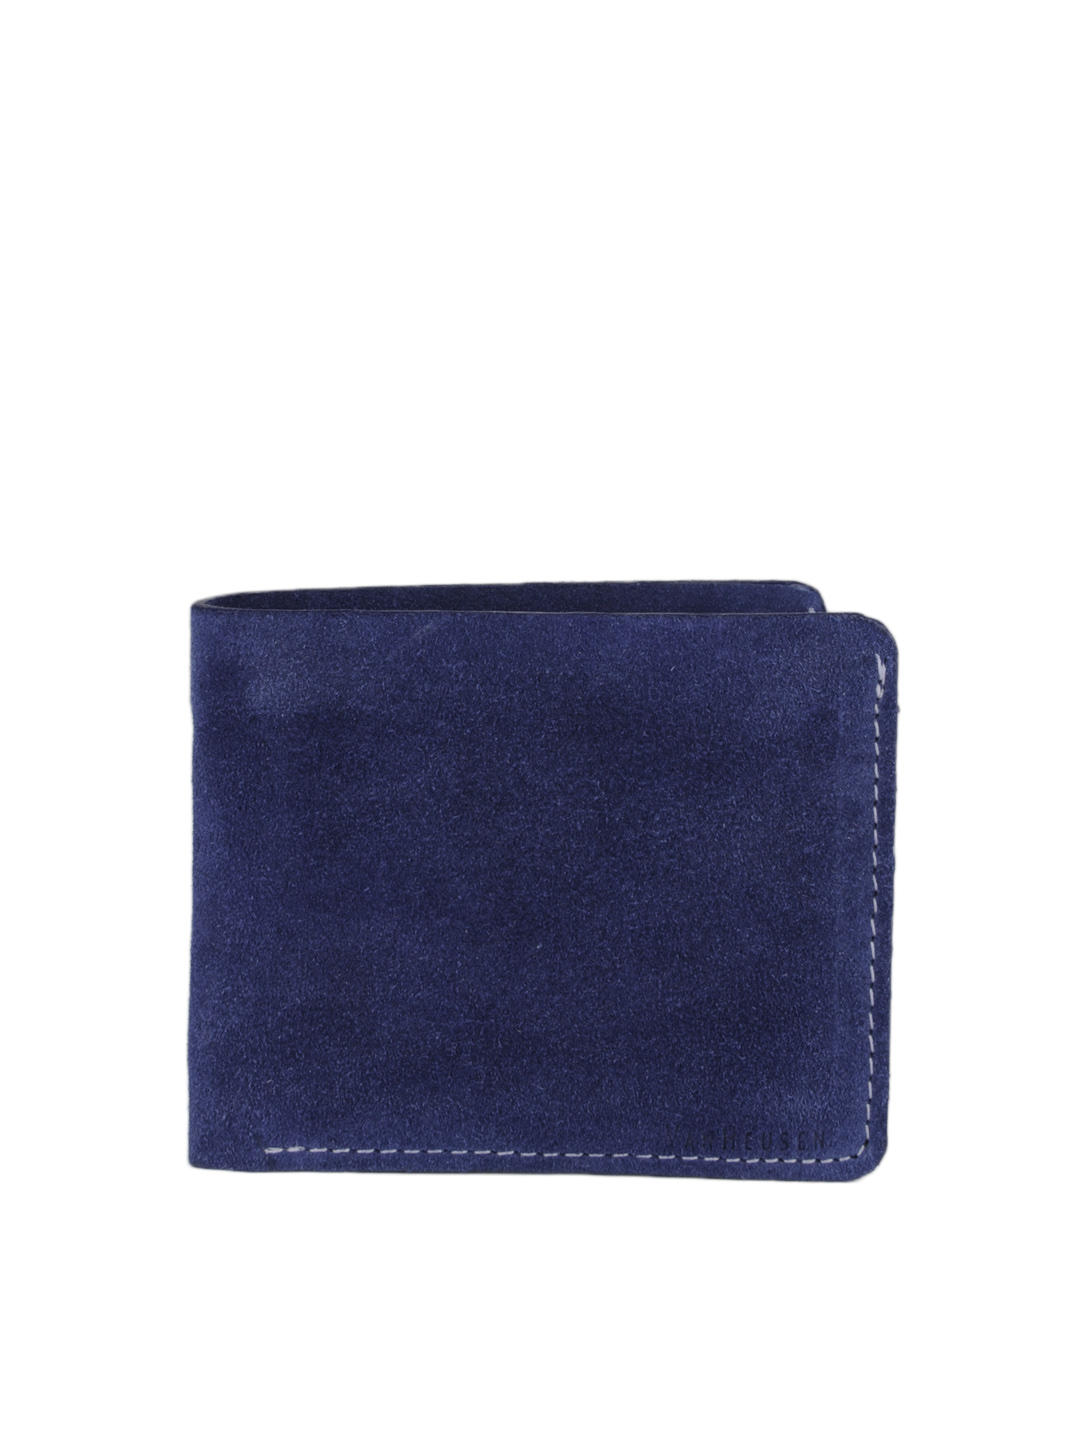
Van Heusen Men Blue Wallet
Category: Accessories / Wallets / Wallets
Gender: Men
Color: Blue
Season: Summer 2012
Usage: Casual